Exit Ghost

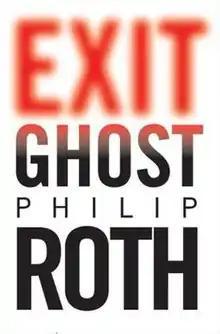
First edition cover

Exit Ghost is a 2007 novel by Philip Roth. It is the ninth, and last, novel featuring his character Nathan Zuckerman.